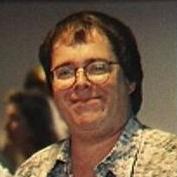
Age: 41